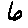
Label: 6